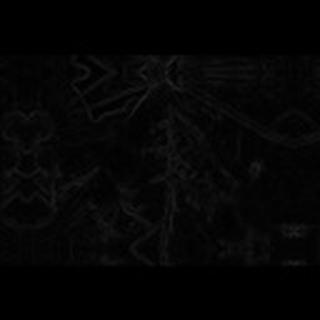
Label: cotton_bacterial_blight